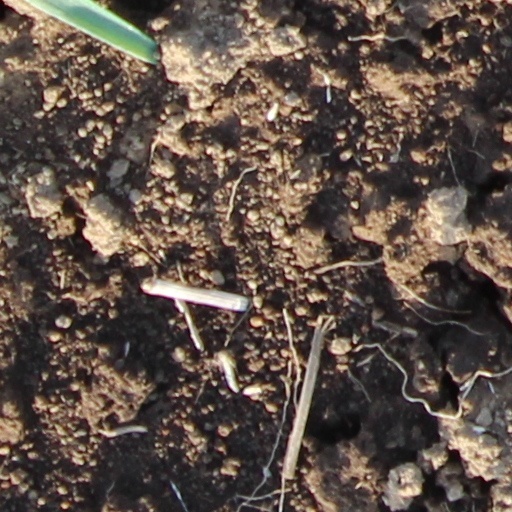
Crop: wheat